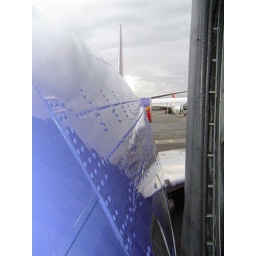
a shot along the length of the plane in shitty southwest blue colors.